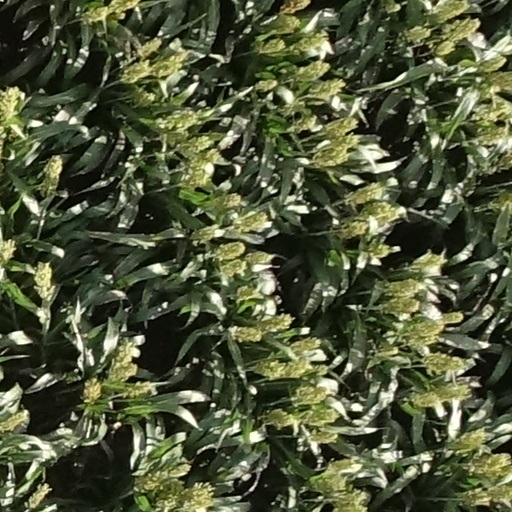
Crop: sorghum